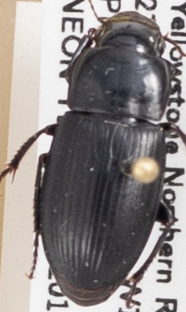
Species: Harpalus laticeps
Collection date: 2018-07-12
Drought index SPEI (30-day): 0.662
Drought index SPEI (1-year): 2.09
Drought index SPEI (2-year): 0.992